Mikhail Khilkov

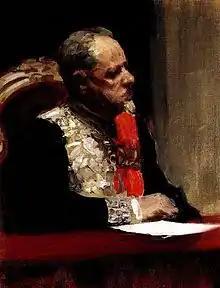
Prince Khilkoff by Ilya Repin

At the outbreak of the Revolution of 1905 the railroadmen appealed to Khilkov peacefully. Khilkov passed these concerns to the tsar and proposed introduction of a very limited workers' representation through elected shop elders. On 8 February 1905 Khilkov decreed nine-hour working day and offered other concessions, although only temporarily. Half-hearted response fell on deaf ears, and the railroad system was paralyzed by a creeping general strike. In March Khilkov held another conference and again offered nothing more than abstract "fair approach" to workers' grievances. On he proposed a creation of a national railroad workers' pension fund managed by elected representatives of regional railroads.